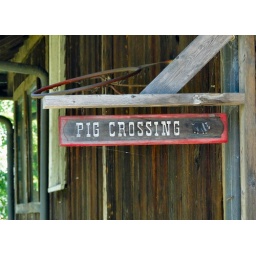
We didn't see any pigs downtown Rabbit Hash, Kentucky, but we were warned by this sign just in case.